Secret Agent Super Dragon

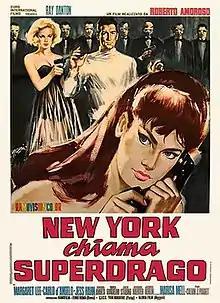

Secret Agent Super Dragon is a 1966 internationally co-produced Eurospy film directed by Giorgio Ferroni, and starring Ray Danton as the titular secret agent.